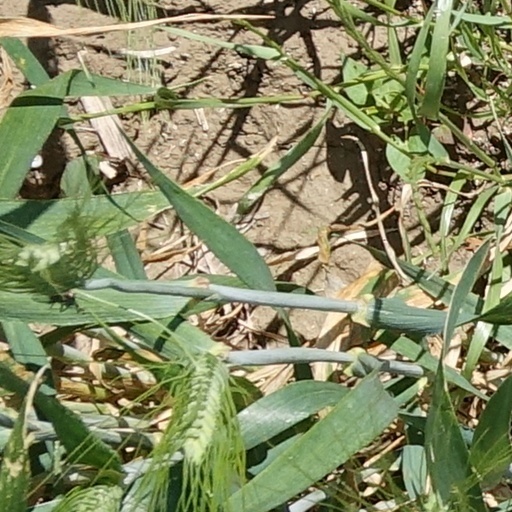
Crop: wheat